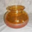
Label: bowl